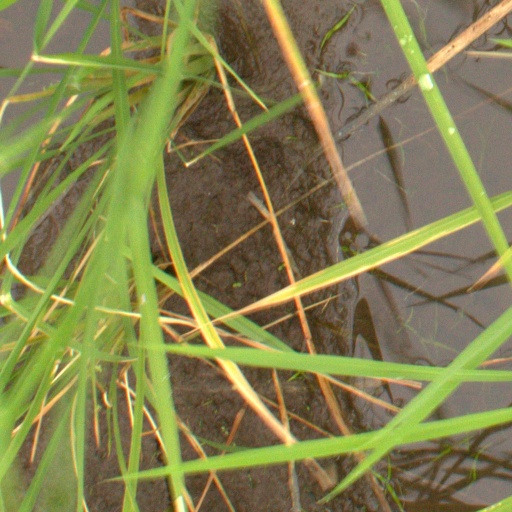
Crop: rice